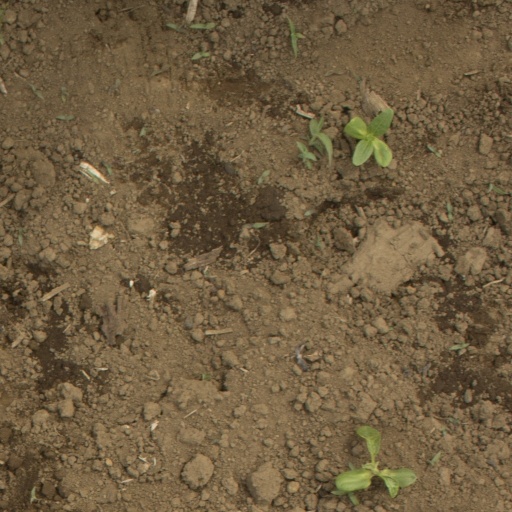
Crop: Jerusalem artichoke